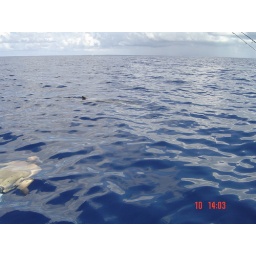
swimming with the dolphins in 1000 ft of water shortly before the shark showed up.... barbuda on the horizon